Acre railway station

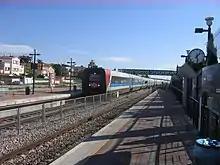
A southbound IC3 DMU approaching platform 2 – photographed from platform 1

Acre Railway Station is a station on the main north–south coastal line of Israel Railways (Nahariya – Haifa – Tel Aviv – Ben-Gurion International Airport – Beersheba Inter-City Service). The station is situated between Nahariya Railway Station to the north and Kiryat Motzkin Railway Station to the south.